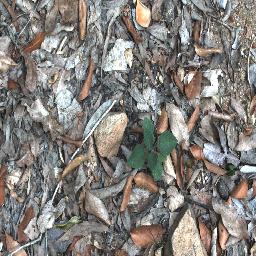
Label: negative